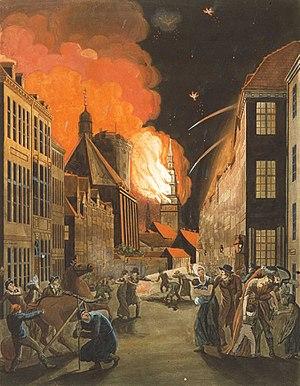
Les Guerres anglaises sont une série de conflits qui font partie intégrante des guerres napoléoniennes. Elles furent nommées ainsi à partir du moment où le Royaume-Uni prit part à ce conflit en déclarant la guerre au Danemark au vu des désaccords qui existaient entre les deux pays, à savoir l'attitude favorable adoptée par le Danemark vis-à-vis de la France mais aussi le risque pour les Britanniques que la flotte danoise tombe aux mains des Français. Ces conflits débutèrent par la première bataille de Copenhague en 1801 et sa dernière étape constitue la guerre des canonnières qui se prolongea de 1807 à 1814.
Cette page concerne l'année 1807 du calendrier grégorien.
1ᵉʳ septembre : conspiration de Burr. L’ancien vice-président des États-Unis Aaron Burr accusé de tenter de créer dans le Sud-Ouest un État indépendant dont il assurerait la royauté, et d'avoir eu des visées sur le Mexique est acquitté de trahison.